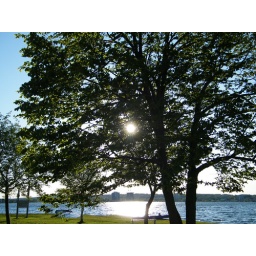
Sun through a tree on the beach in Ontario.